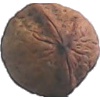
Label: Walnut 1